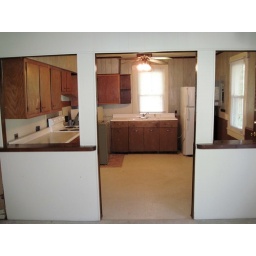
We would have to knock down the wall on the right to increase the size of the kitchen into the big room in the back.